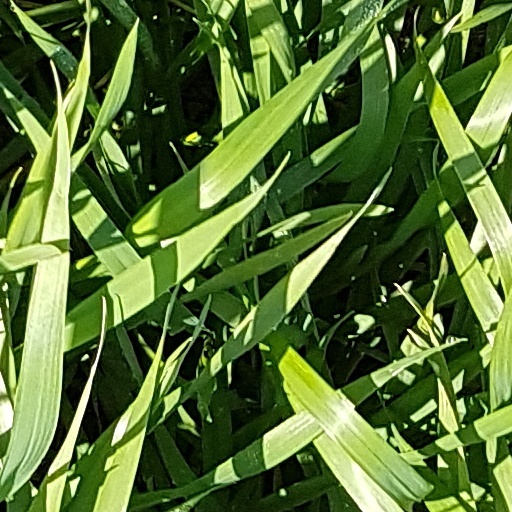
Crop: wheat